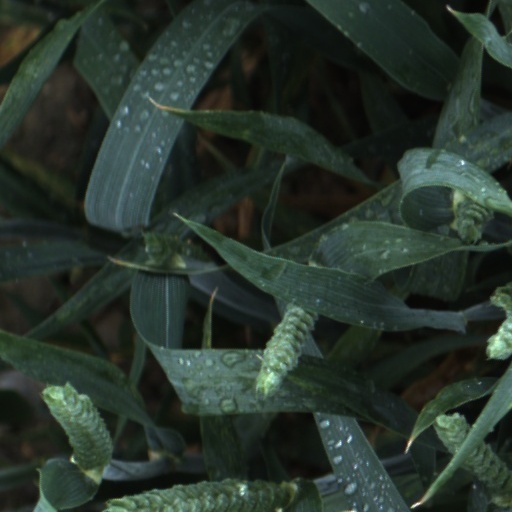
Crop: wheat